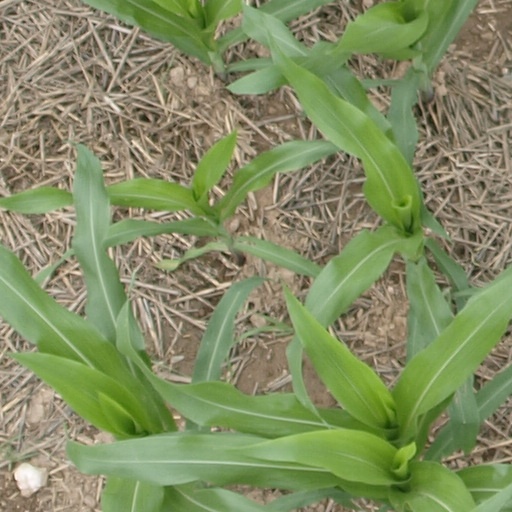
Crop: maize; corn